Hitchcock/Truffaut (film)

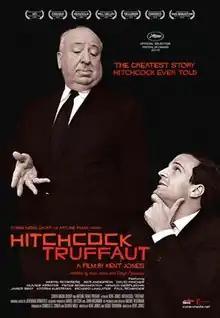
Theatrical release poster

Hitchcock/Truffaut is a 2015 documentary film directed by Kent Jones.